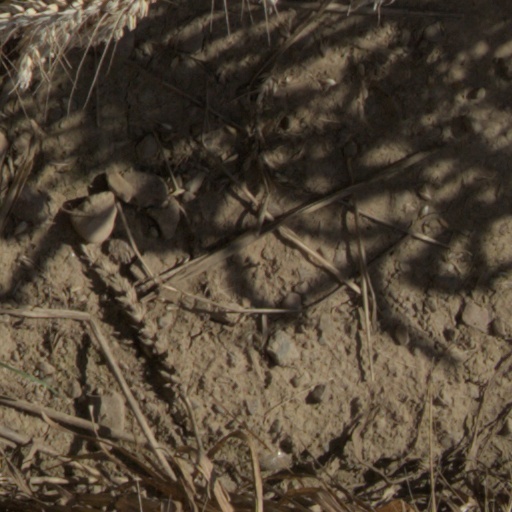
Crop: wheat